Lake Brunner

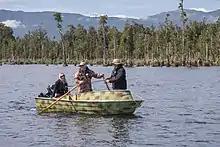
Fishing on Lake Brunner

Numerous sawmills sprung up along the railway line; some transported felled trees to the railway with bush trams operating on wooden rails. Other had logging gangs felling trees around the lake and towing them by boat to mills on the lake shore. Nyberg's mill, later the Lake Brunner Sawmilling Company, operated in Ruru. The Moana Sawmill Company, with a log landing near the Arnold River outfall. Stratford and Blair operated a sawmill beside the Moana railway station. In the 1930s trees were felled at Irishman's Landing across the lake and towed by launch, the "Monica," to Moana. United Mills operated in Te Kinga, using timber felled in a logging camp across the lake at Bain Bay. Initially they were transported across the lake by the "Tiki", a steam launch, and from 1938 to 1963 by the "Tikinui", which towed a punt onto which logs that would not float were fastened. When a "Brucer" blew, waves were so high they would break over the Tikinui's wheelhouse (8 feet above lake level); the boat would cast loose its punt and logs and make for shelter, returning to retrieve any floating logs the next day. After native timber forestry had ceased on the West Coast, a business sprang up using divers and chains to salvage logs from the lake bottom for milling. Logs that had sunk to the lake floor a century ago remained perfectly preserved, with axe marks still visible.